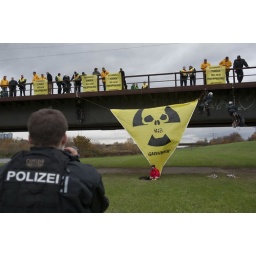
Greenpeace blocks a rail bridge to stop the train shipping German nuclear waste back to Germany after reprocessing in France.